List of box office records set by Avengers: Infinity War

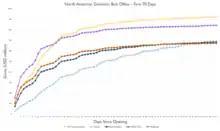

"Avengers: Infinity War" grossed $678,815,482 in the United States and Canada. The film set records for the highest-grossing opening weekend and was the fastest to gross $150 million through $250 million. It also set several single-day records and had the widest PG-13 opening and release to date.